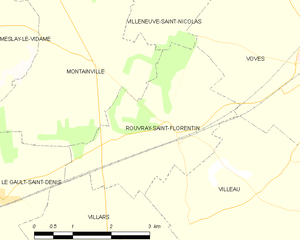
Carte de Rouvray-Saint-Florentin et des communes limitrophes.
Rouvray-Saint-Florentin est une ancienne commune française située dans le département d'Eure-et-Loir en région Centre-Val de Loire, devenue le 1ᵉʳ janvier 2016 une commune déléguée au sein de la commune nouvelle de Villages Vovéens.